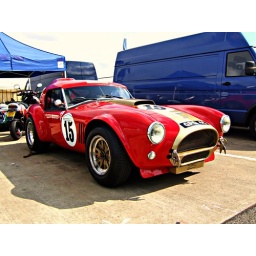
This highly-developed machine has been campaigned for many years by Graham Bryant, and more recently his son Oliver.